Bagh Hazarika

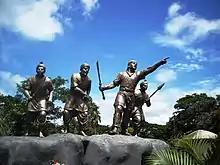
Bagh Hazarika with Ahom Hero, Lachit Barphukan and other Ahom warriors.

The legend about his origin states that there was once a tiger that had entered his village and Ismail Siddique, who was unarmed, killed the tiger barehanded. The news of this valour reached the Ahom king Chakradhwaj Singha and he called the young man to his court to display his strength. The king was impressed by the show of strength and appointed Ismail as a "Hazarika", an Ahom office in charge of 1000 "paiks". Hazarika himself was not an Ahom. This event marks the beginning of the legend of the brave "Bagh" ("Tiger" in Assamese language) "Hazarika" that culminated in his acts of bravery during Battle of Saraighat.